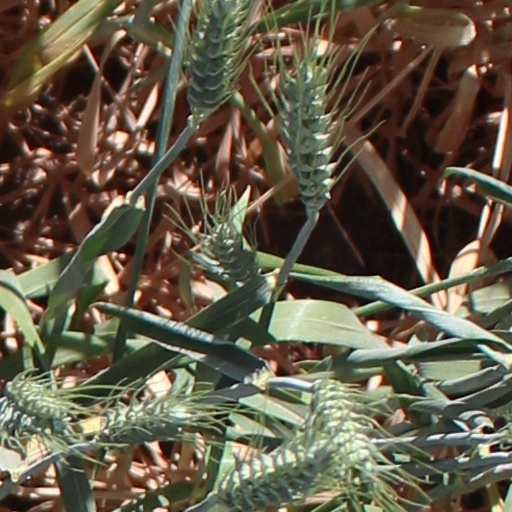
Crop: wheat